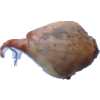
Label: onion